Château de la Paluelle

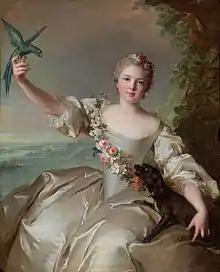
Jean-Marc Nattier’s 1738 portrait of Mathilde de Carbonnel-Canisy

Marie-François-Renée (known as Mathilde) de Carbonnel-Canisy was orphaned at an early age, and was raised by her paternal grandmother Charlotte de La Paluelle. Upon Charlotte's death in 1735, Mathilde inherited the Château de La Paluelle.